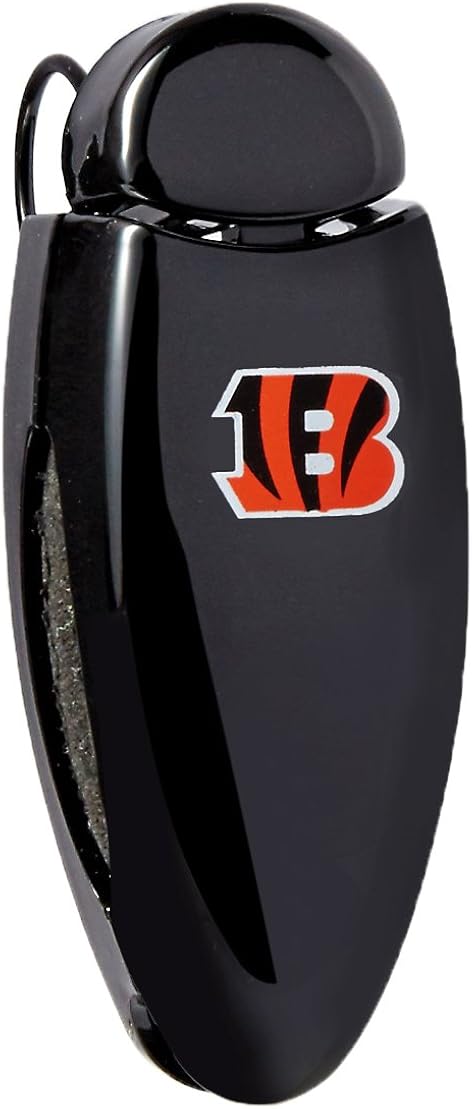
Siskiyou Sports NFL Visor Clips
Category: AMAZON FASHION
Protect your favorite shades from getting scratched from sliding around your vehicle or broken from being stored on a seat with this handy NFL visor clip. Your sunglasses will be safe while you show off your New York Jets pride.
Features: Imported | Clip closure | Hand Wash Only | Features a silk screened team logo | Officially licensed NFL product | Clips easily to your visor | Protects your sunglasses from scratches and breaking | Great way to show off your team pride | Sport type: football | Officially licensed NFL product | Clips easily to your visor | Protects your sunglasses from scratches and breaking | Great way to show off your team pride